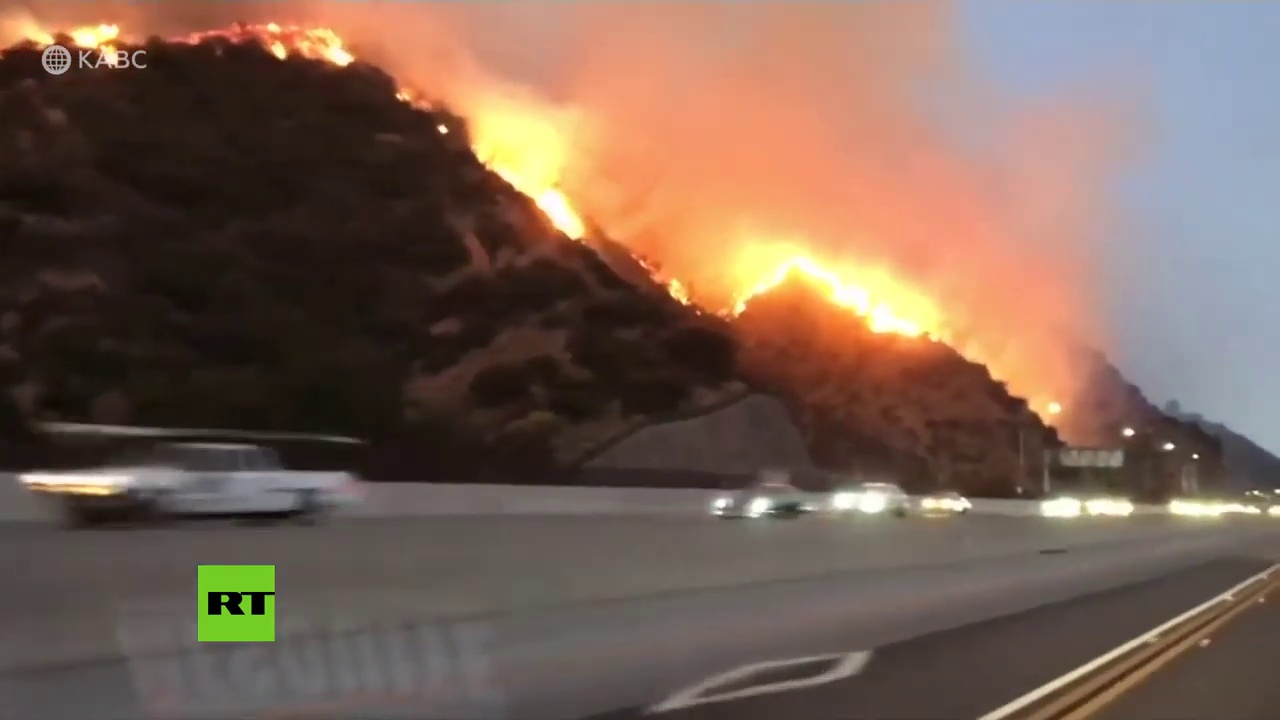
Fire: yes
Smoke: yes